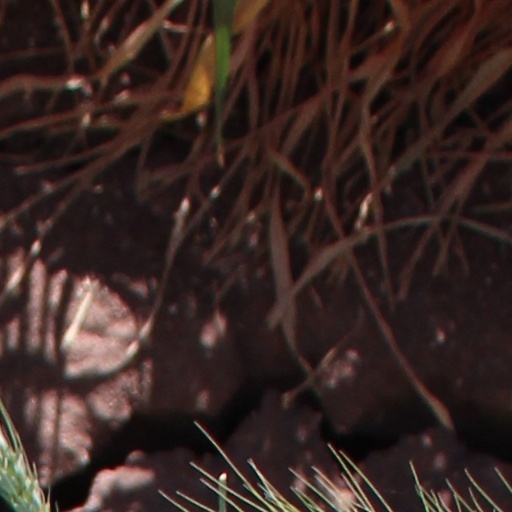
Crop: wheat